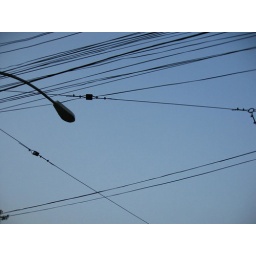
watch the sky darken over a tall glass of cold local brahma beer